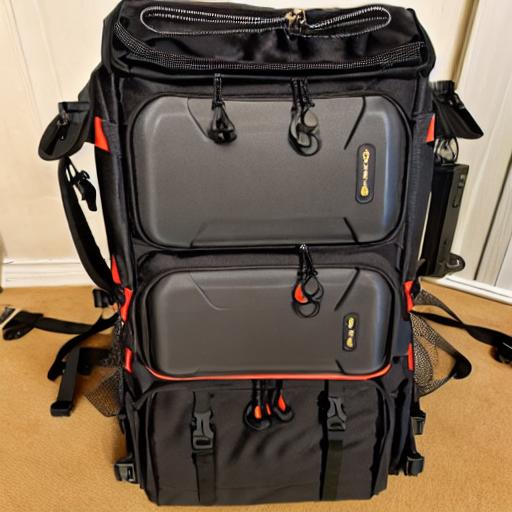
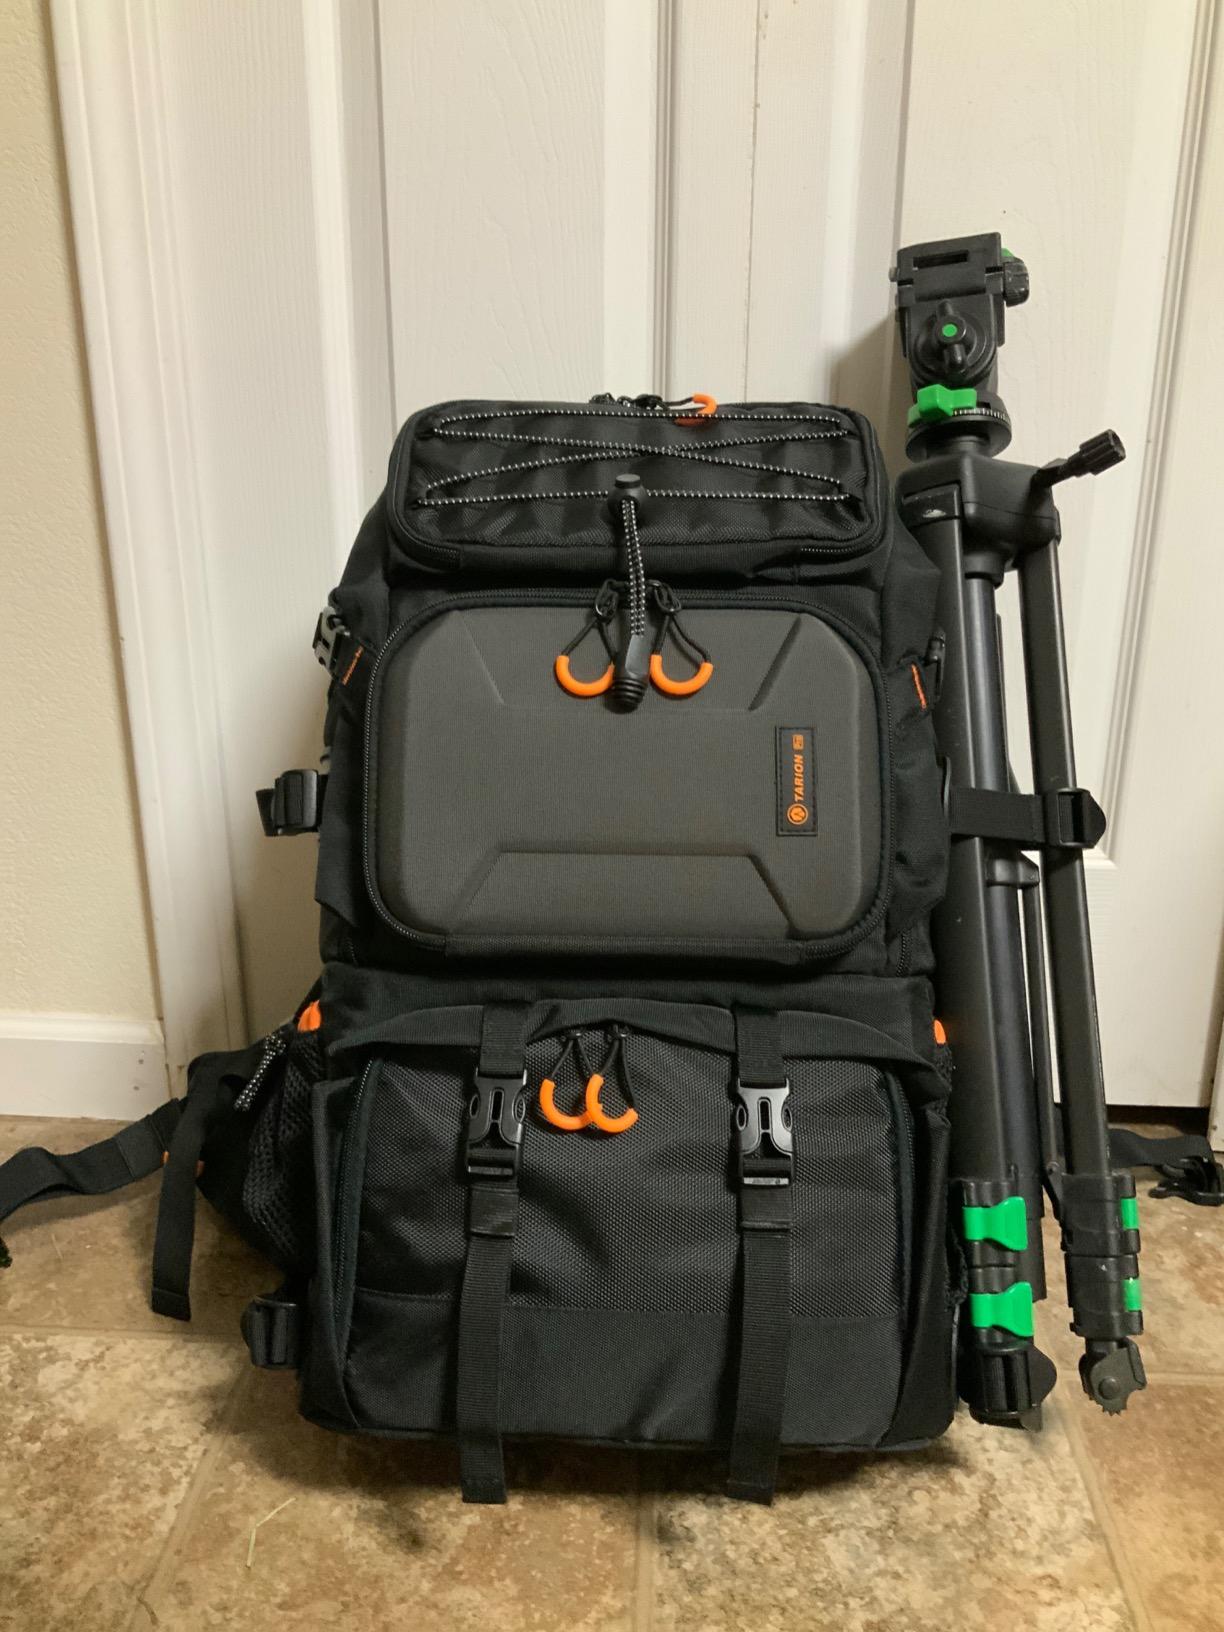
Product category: bag
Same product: no